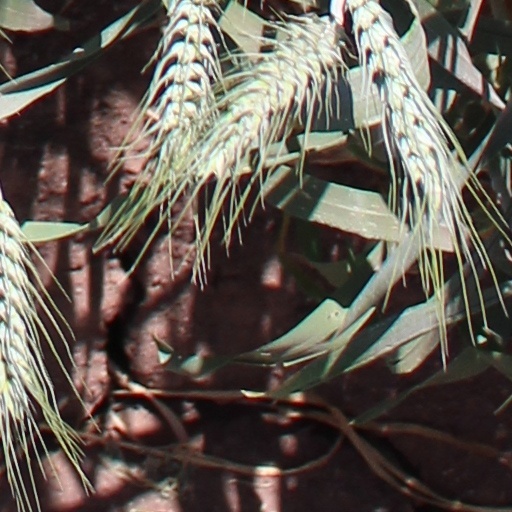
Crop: wheat